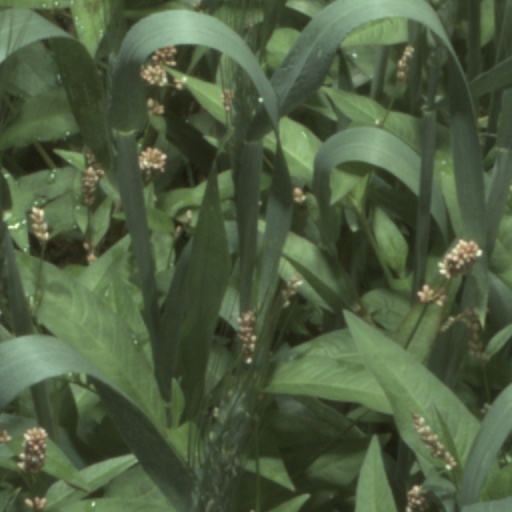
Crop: wheat